Question: Please indicate a possible affordance area of bicycle that can be used for sitting
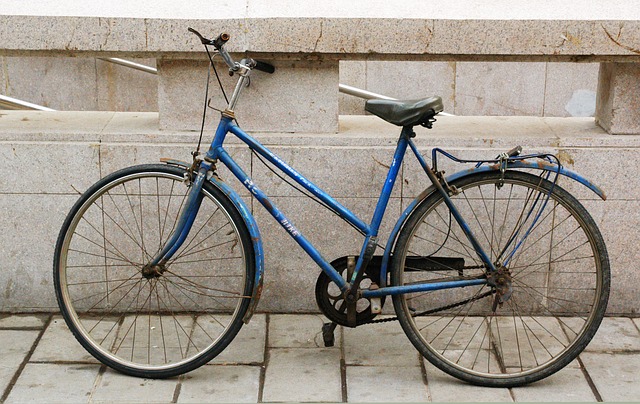
Answer: [362, 95, 446, 126]